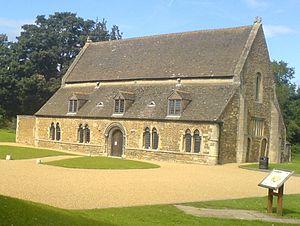
Le château d'Oakham est situé dans le comté de Rutland, en Angleterre. Il a été construit entre 1180 et 1190, sous le règne d'Henri II, pour le baron normand Vauquelin de Ferrières.